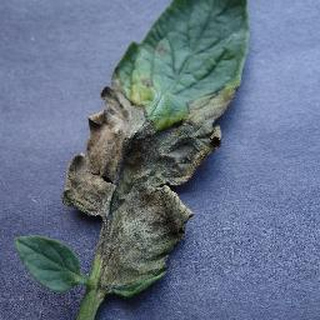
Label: tomato_late_blight